The Second Nun's Tale

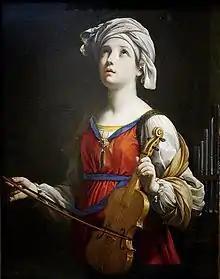
St. Cecilia, the focus of the Second Nun's Tale

"The Second Nun's Tale" (Middle English: "Þe Seconde Nonnes Tale"), written in late Middle English, is part of Geoffrey Chaucer's "The Canterbury Tales". Narrated by a nun who remains unnamed, it is a hagiography of the life of Saint Cecilia.